Danger Mouse (musician)

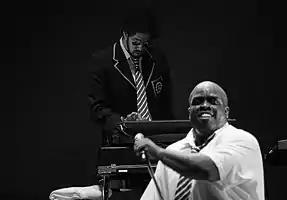
Danger Mouse and CeeLo Green performed as Gnarls Barkley in 2007.

In January 2007, Danger Mouse produced another collaboration with Damon Albarn on "The Good, the Bad & the Queen", along with The Clash bassist Paul Simonon, former The Verve guitarist Simon Tong and afrobeat pioneer and Africa 70 drummer Tony Allen.